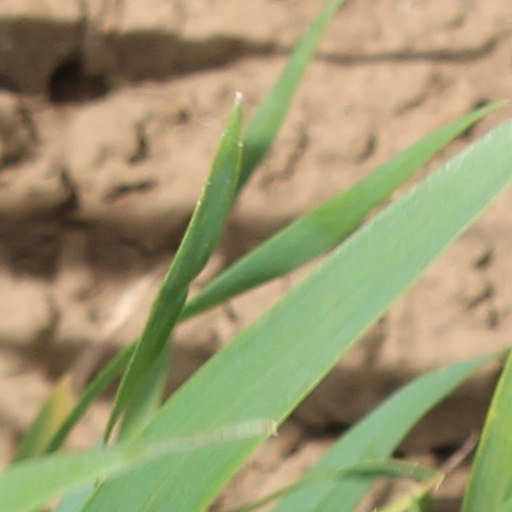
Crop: wheat